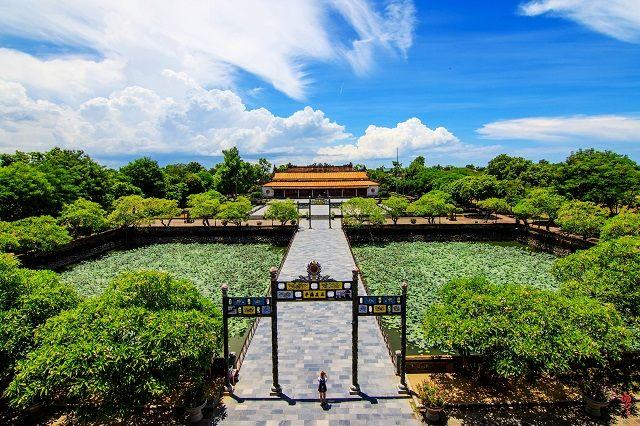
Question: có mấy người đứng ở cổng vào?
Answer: có một